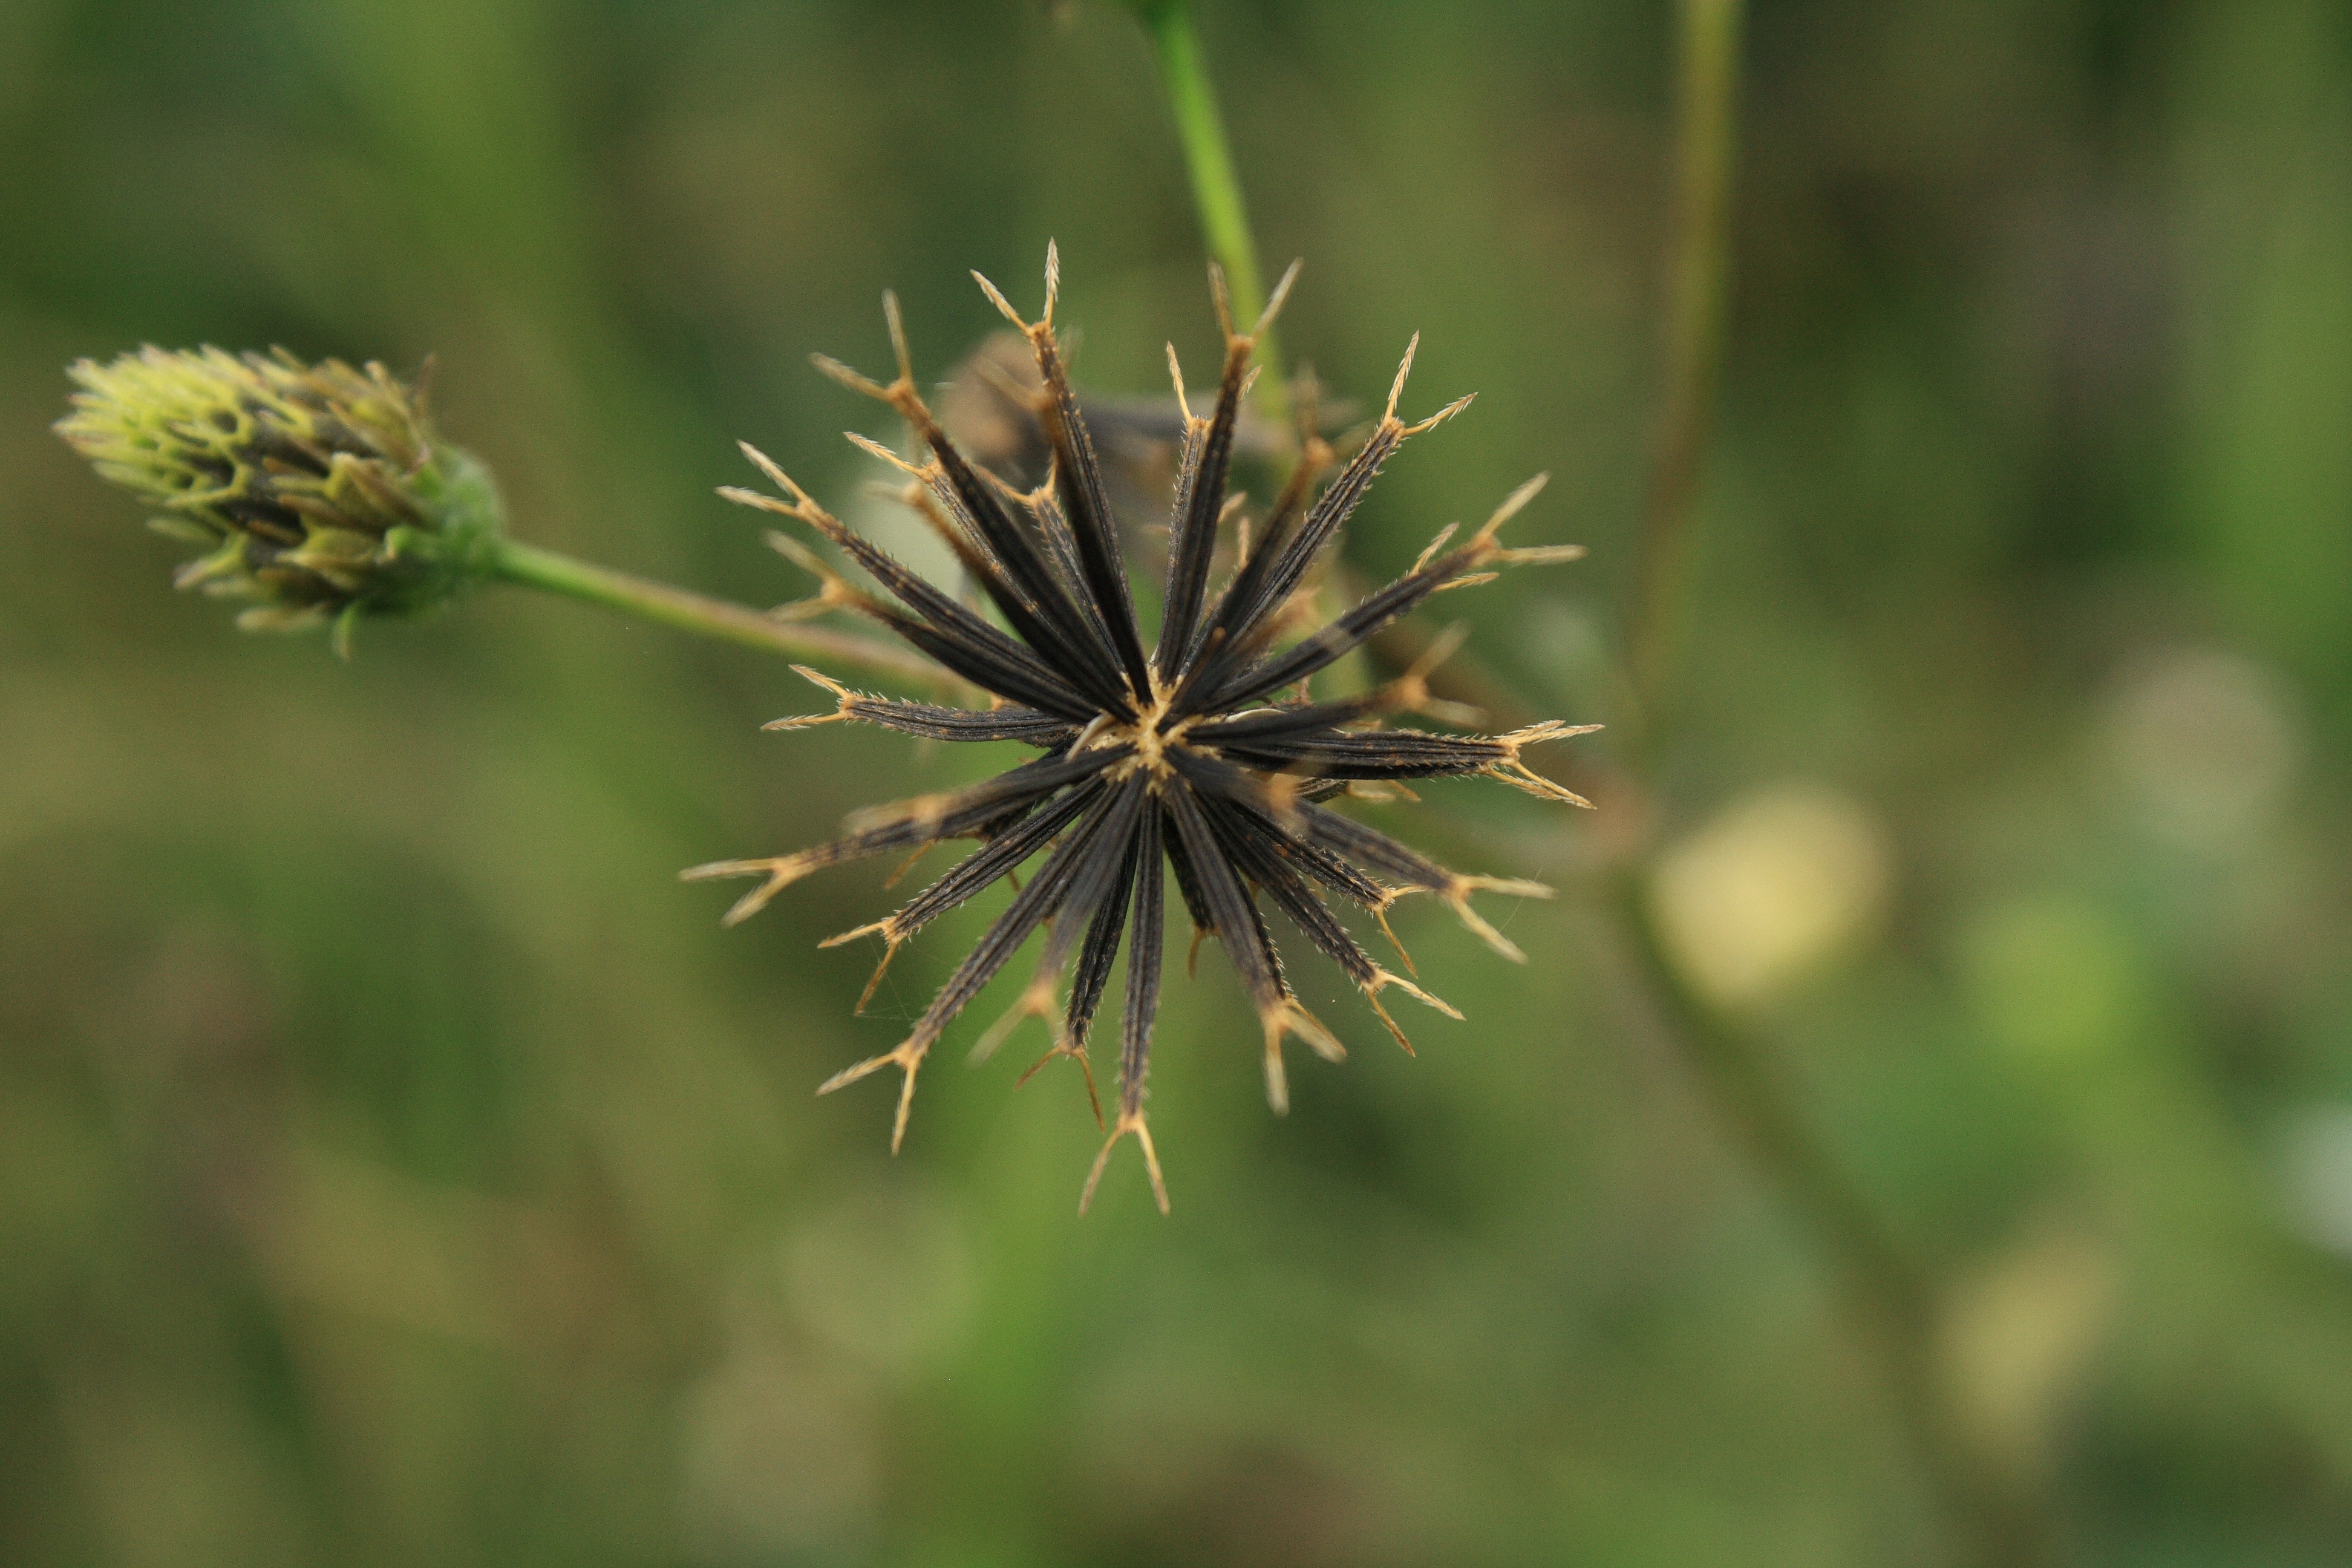
nature, grass, branch, plant, prairie, leaf, flower, green, botany, flora, wildflower, close up, thistle, macro photography, flowering plant, daisy family, black jack, grass family, plant stem, land plant, thorns spines and prickles